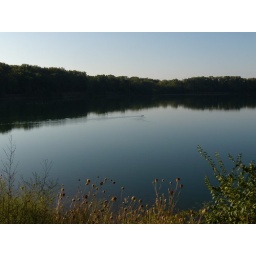
picture of a lake the dogs and i walk around